Haor

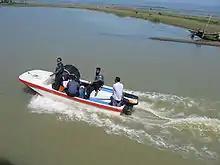
A police patrol speed boat in the region

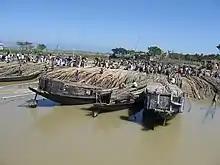
Bamboo market at Pashukhali

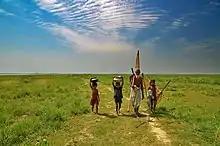
Fishing is a major livelihood

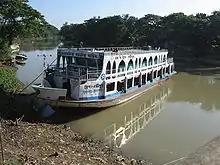
A regular passenger launch at Mohanganj

Prior to the 12th century there is almost no information available on the human habitation here. The information up to the 17th century is sketchy. During the British period, this area was not stringently surveyed, and not a lot of information is available.